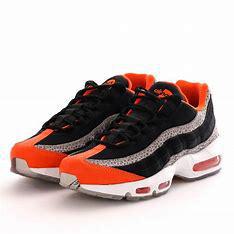
Brand: Nike
Model: Air Max 95